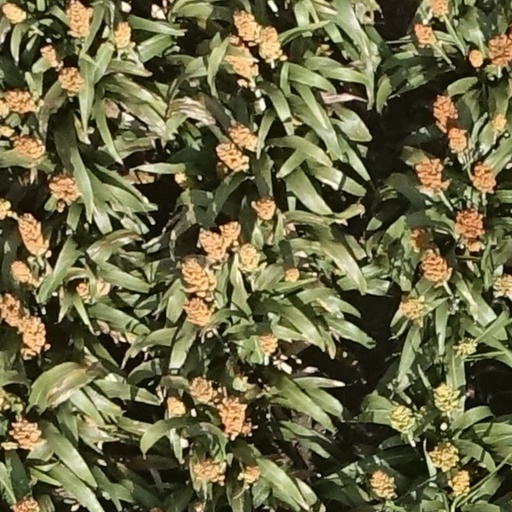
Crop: sorghum